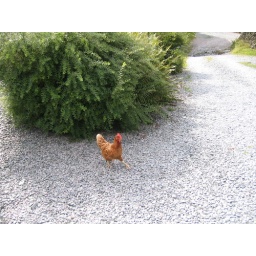
a red chicken in Low wood cottage